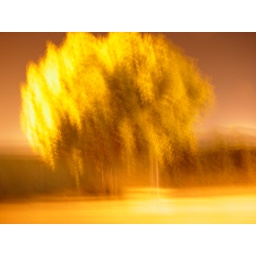
tree outside the bus maintenance bay by pixar. long exposure for shake